Kid Blue

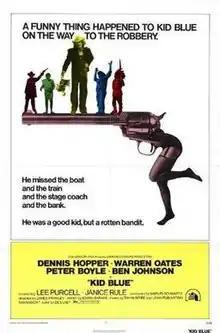

Kid Blue is a 1973 American Comedy Western film directed by James Frawley and starring Dennis Hopper, Warren Oates, Lee Purcell, Peter Boyle and Ben Johnson.